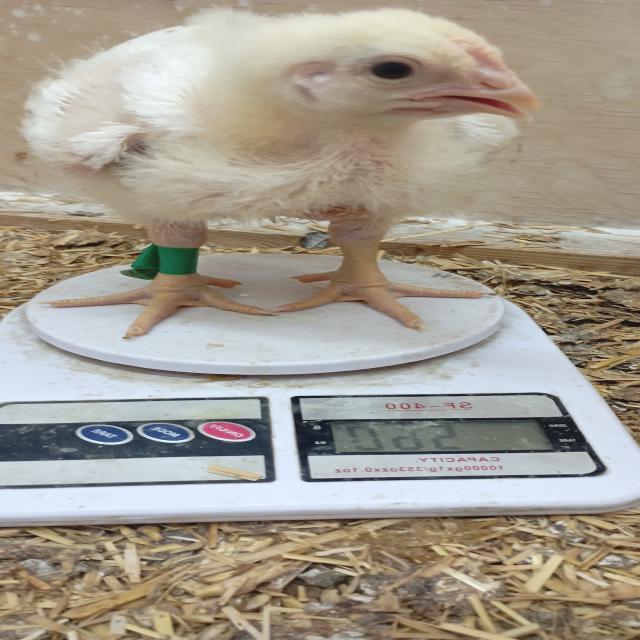
Weight: 560 g